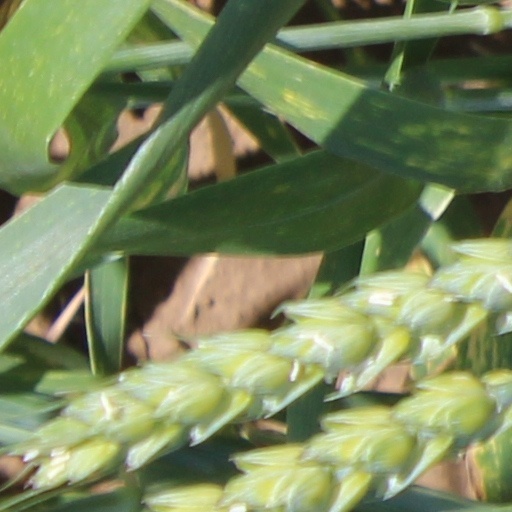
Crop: wheat